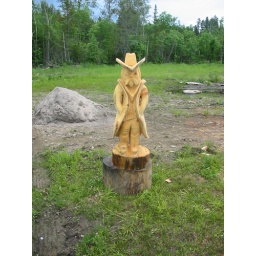
Carved by an artist useing a chainsaw from a solid tree log. Ez a szobor egy fatorzsbol van kifaragva lancfuresz segitsegevel.